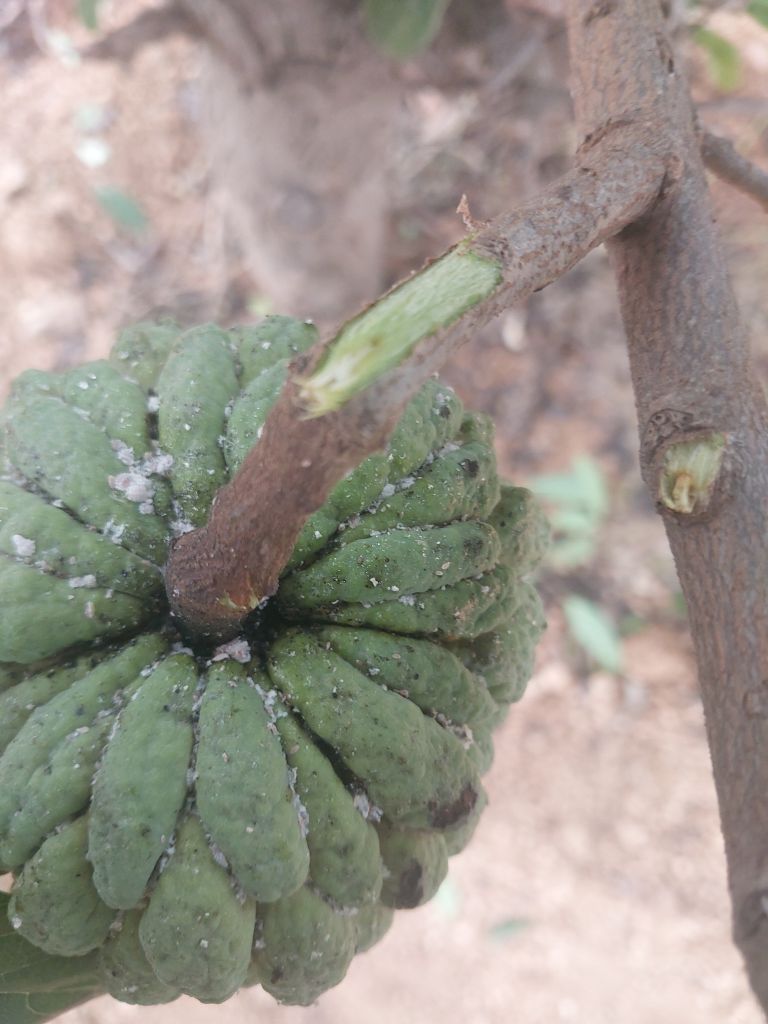
Disease label: Blank Canker